Zhang Yuning (footballer, born 1997)

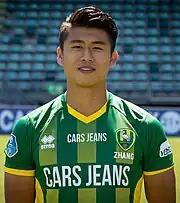
Zhang with ADO Den Haag in 2018

Zhang Yuning (born 5 January 1997) is a Chinese professional footballer who plays as a forward for Chinese Super League club Beijing Guoan and the China national team.